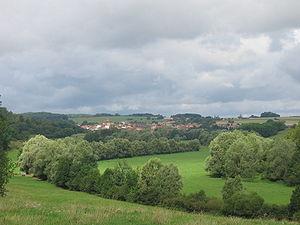
Montigny-lès-Cherlieu est une commune française située dans le département de la Haute-Saône, en région Bourgogne-Franche-Comté.